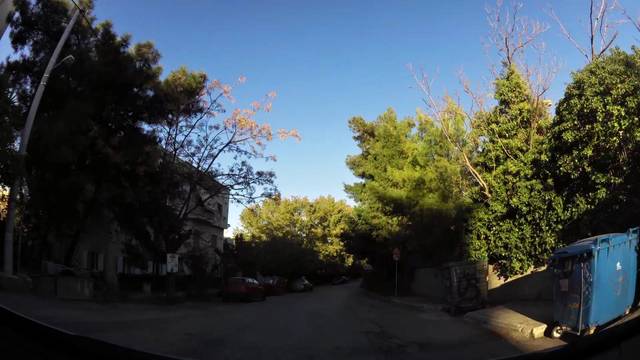
Region: Greece
Coordinates: 38.071, 23.805